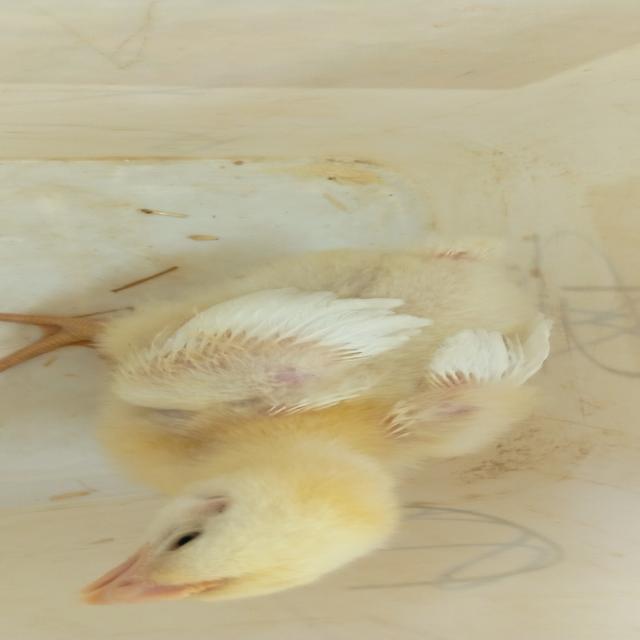
Weight: 407 g